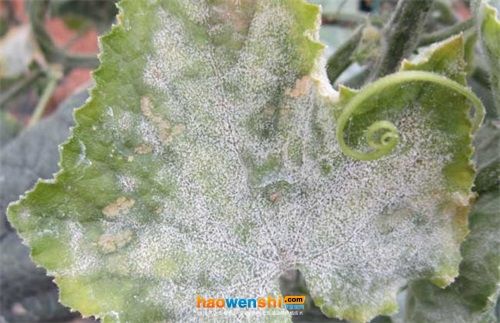
Plant: Cucumber
Disease: cucumber powdery mildew